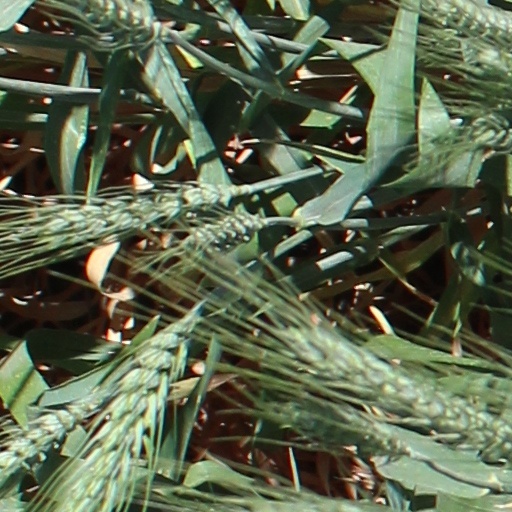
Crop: wheat